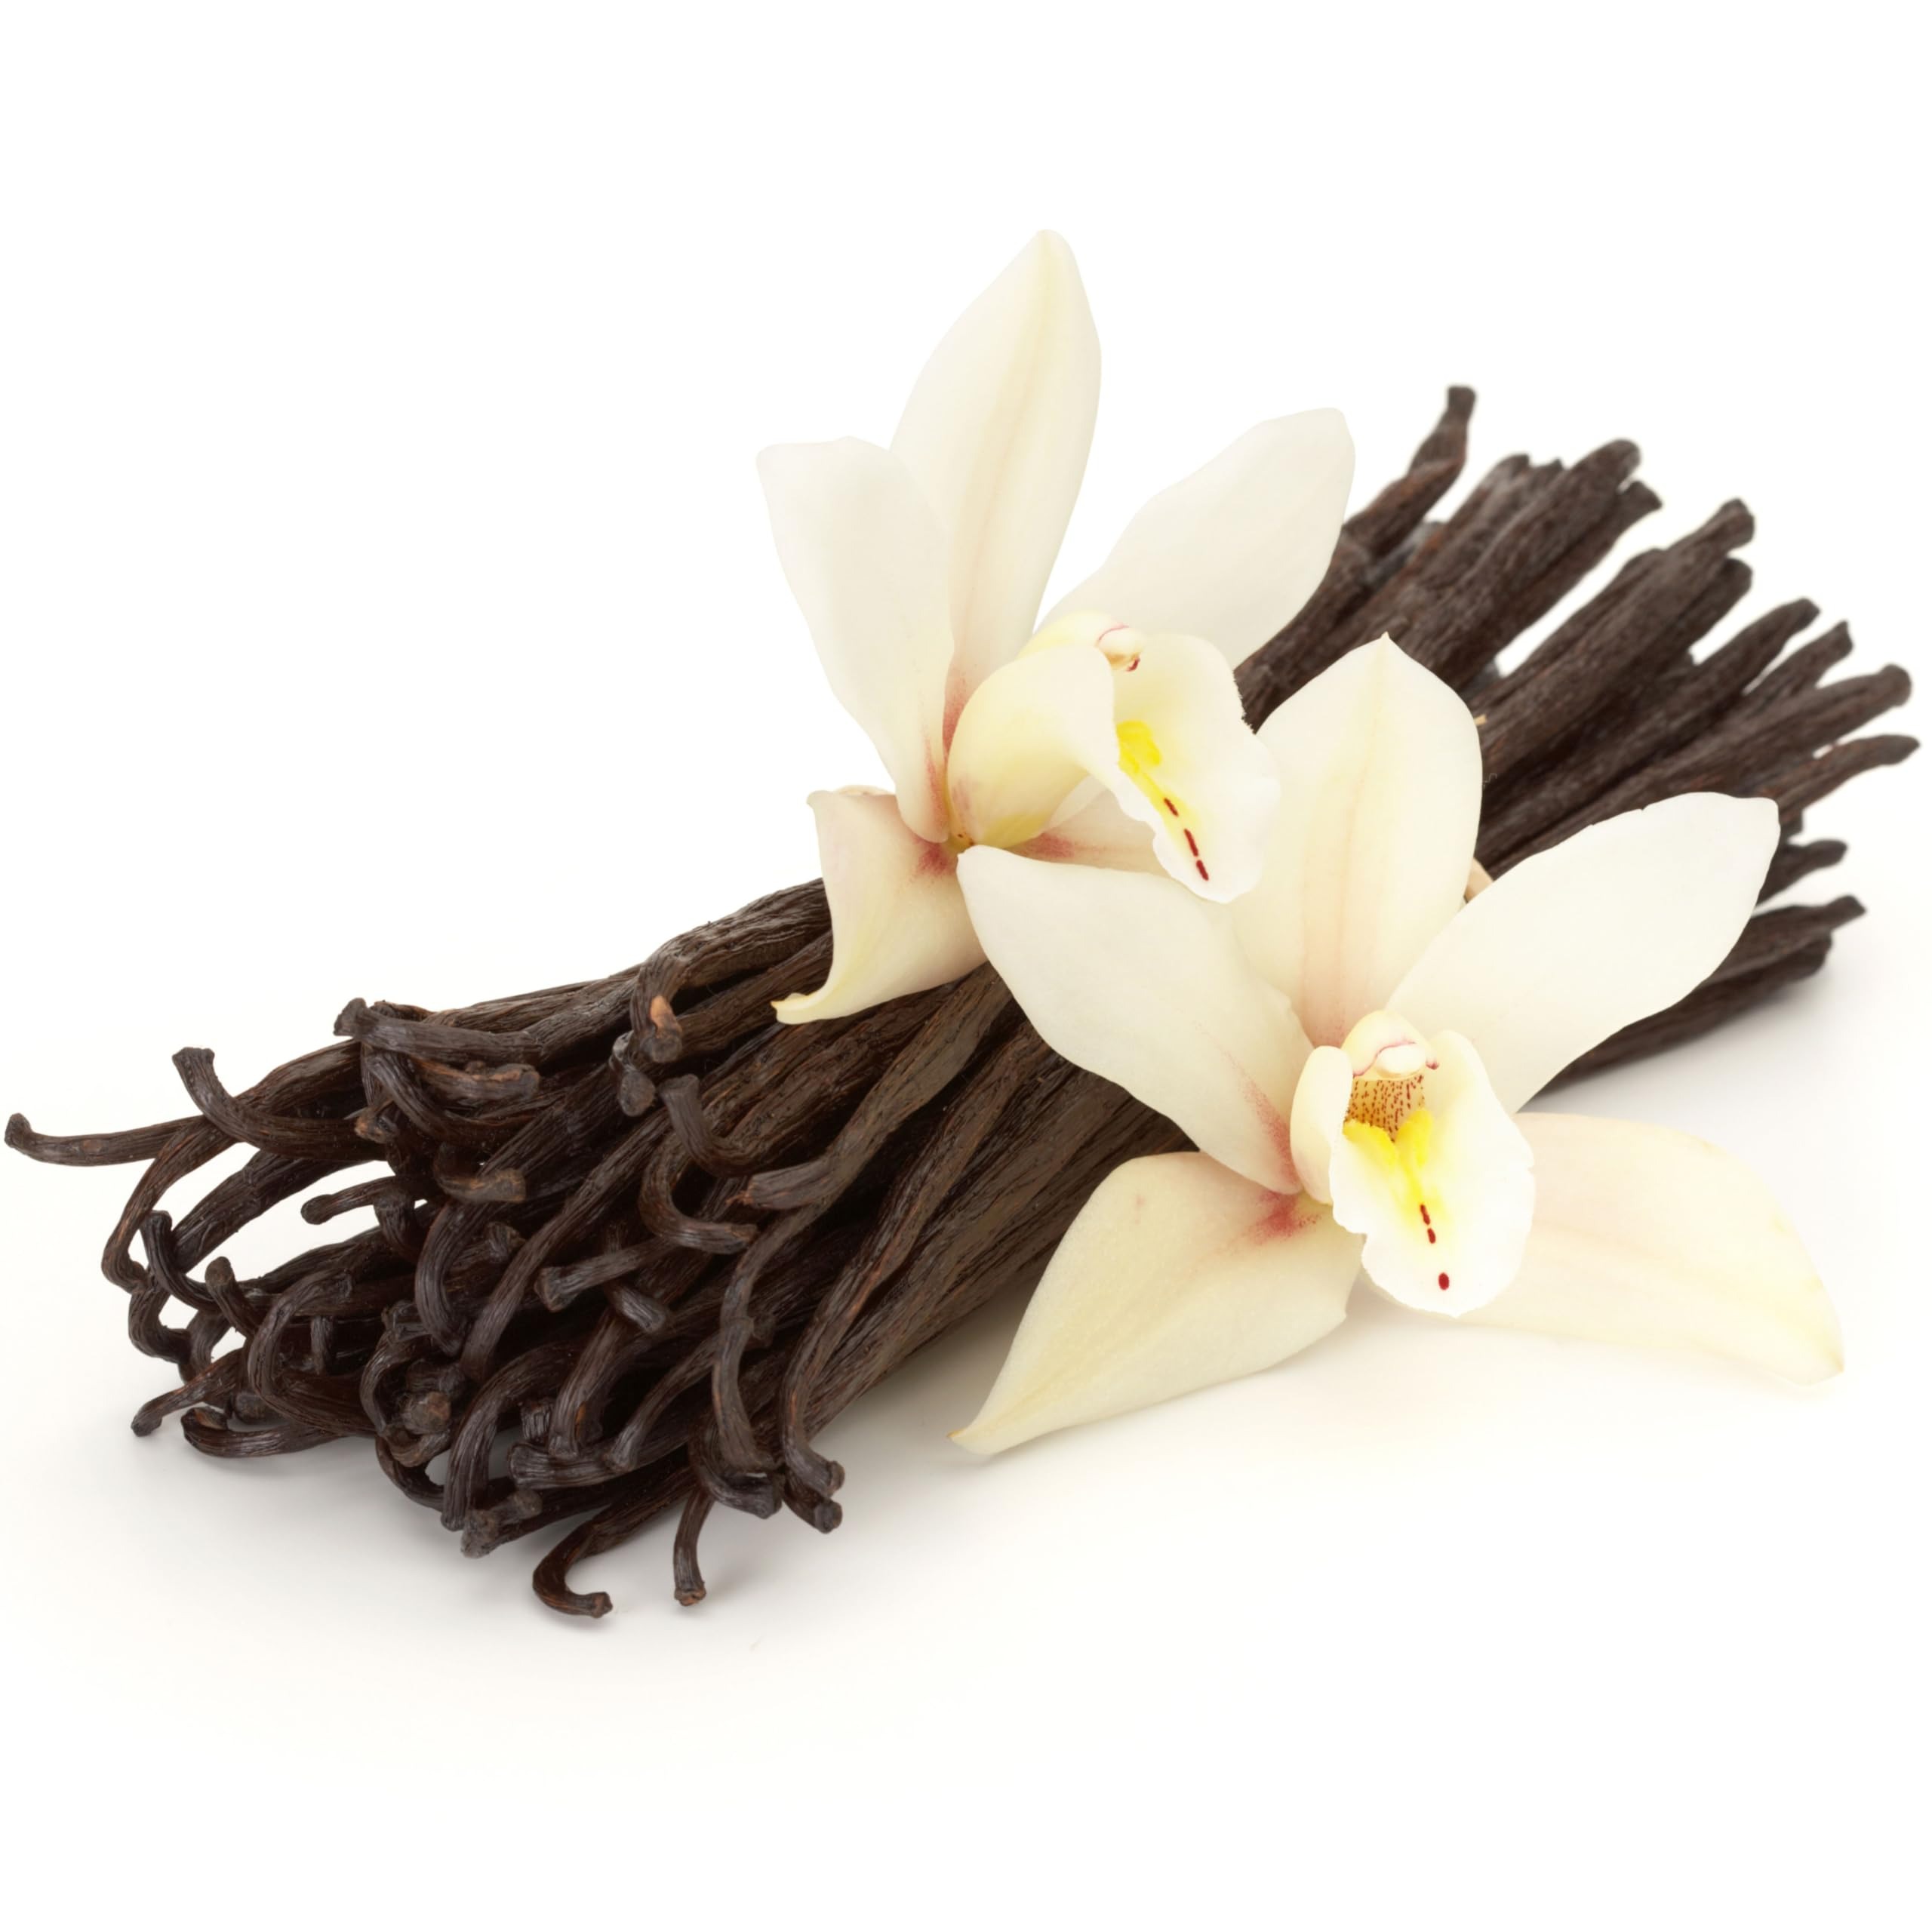
Item Name: 1/2 LB Organic Madagascar Vanilla Beans Whole Grade A Vanilla Pods for Homemade Vanilla Extract and Baking - 8 Ounces
Bullet Point 1: Fresh Gourmet Madagascar Bourbon Vanilla Beans from Late 2024 - 2025 Crop Suistainably Sourced From Malagasy Farmers at Fair Market Prices
Bullet Point 2: Length is ~ 5 - 7 Inches (Approximately 15-17 cm) with an average moisture content of 33% meaning these beans are soft, pliable, and filled with millions of tiny vanilla seeds.
Bullet Point 3: Uses: Vanilla beans can be used in a variety of recipes as flavoring or ingredients and other uses such as homemade vanilla extract, baking, cooking, and brewing
Bullet Point 4: Madagascar boubon beans have a rich and creamy flavor along with an intense heavenly aroma.
Bullet Point 5: Our triple inspection process ensures only the highest quality beans are sent out by checking the size, smell, aroma, and appearance before packaging in our commercial vacuum sealers.
Product Description: Vanilla beans originated in Mexico and are sun cured for months using the traditional Bourbon drying method. They are now found all over the world from places like Madagascar to Indonesia to Papa New Guinea PNG farms. Madagascar Vanilla Beans are the highest quality beans in the world and have an incredible flavor profile. The scent consists of a heavenly buttery aroma with a rich, black or dark brown color and a very oily outside surface. The interior of the bean is where the magic is at and consists of millions of black, tiny vanilla seeds that are waiting to be scraped out. These grade A vanilla beans are ~5 - 7 inches in length and are handpicked to ensure proper qualities.<br><br>Our beans are traditionally cured to develop the full, complex vanilla flavor made of over 200 organic compounds and artificial vanilla (vanillin) cannot properly replicate the complexity of natural vanilla. The entire process takes anywhere from 6 to 9 months after pollination and our farmers in the SAVA region have turned vanilla processing and curing into an art. This region remains the industry quality benchmark for producing vanilla planifolia with high vanillin content. <br><br>There are so many recipes that can be created with vanilla beans! Desserts such as vanilla bean ice cream, creme brulee, cup cakes, or cookies can be created with these magical beans. Homemade KAHLUA or Vanilla Extract is also a very popular gift & can be made using a simple vodka infusion method! Bonus points for using the spent vanilla beans after the extract making process for creating vanilla sugar!<br><br>Our beans are triple inspected throughout their journey. First, they are inspected by our farmers who have hundreds of years of experience. The second inspection is before bulk storage for transport. The final inspection is done at our warehouse moments before packing your shipment where we check the smell, quality, and appearance.
Value: 8.0
Unit: Ounce

Price: 74.99